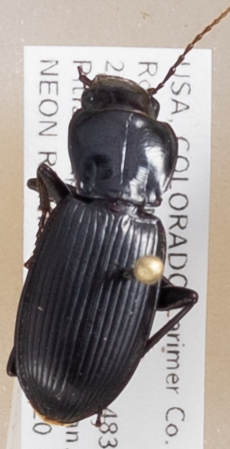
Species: Pterostichus protractus
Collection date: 2018-08-20
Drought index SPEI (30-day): -0.732
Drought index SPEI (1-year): -1.28
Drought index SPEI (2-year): -0.54